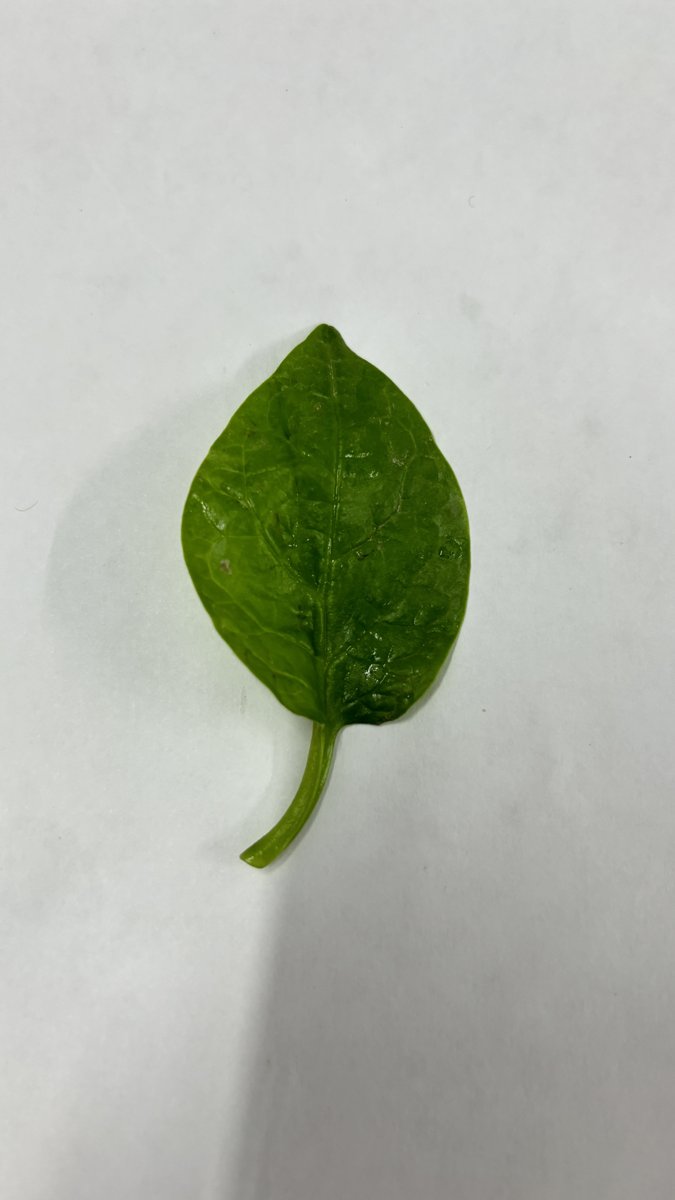
Label: Healthy-Leaf